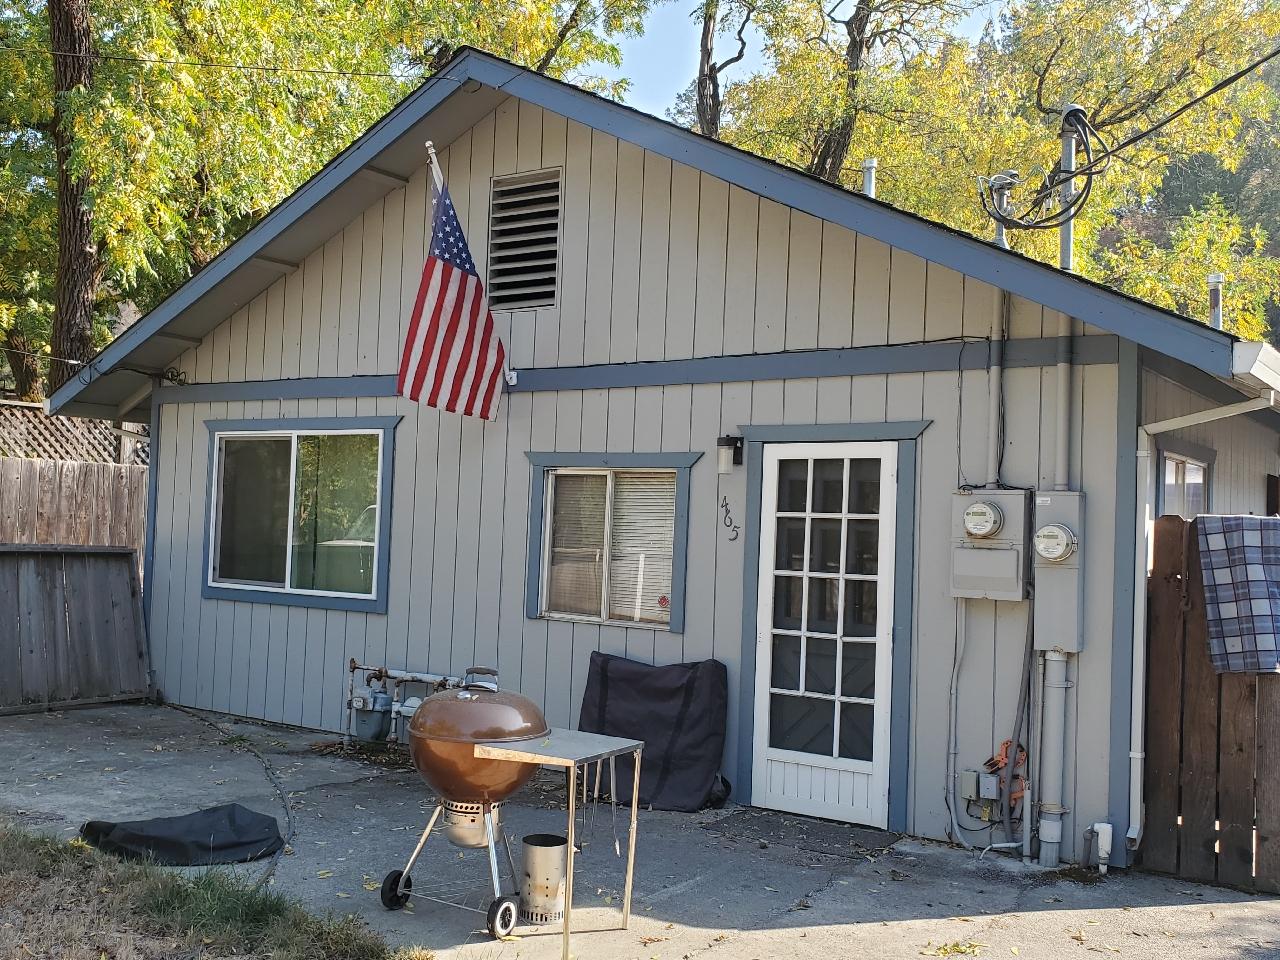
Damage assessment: no_damage